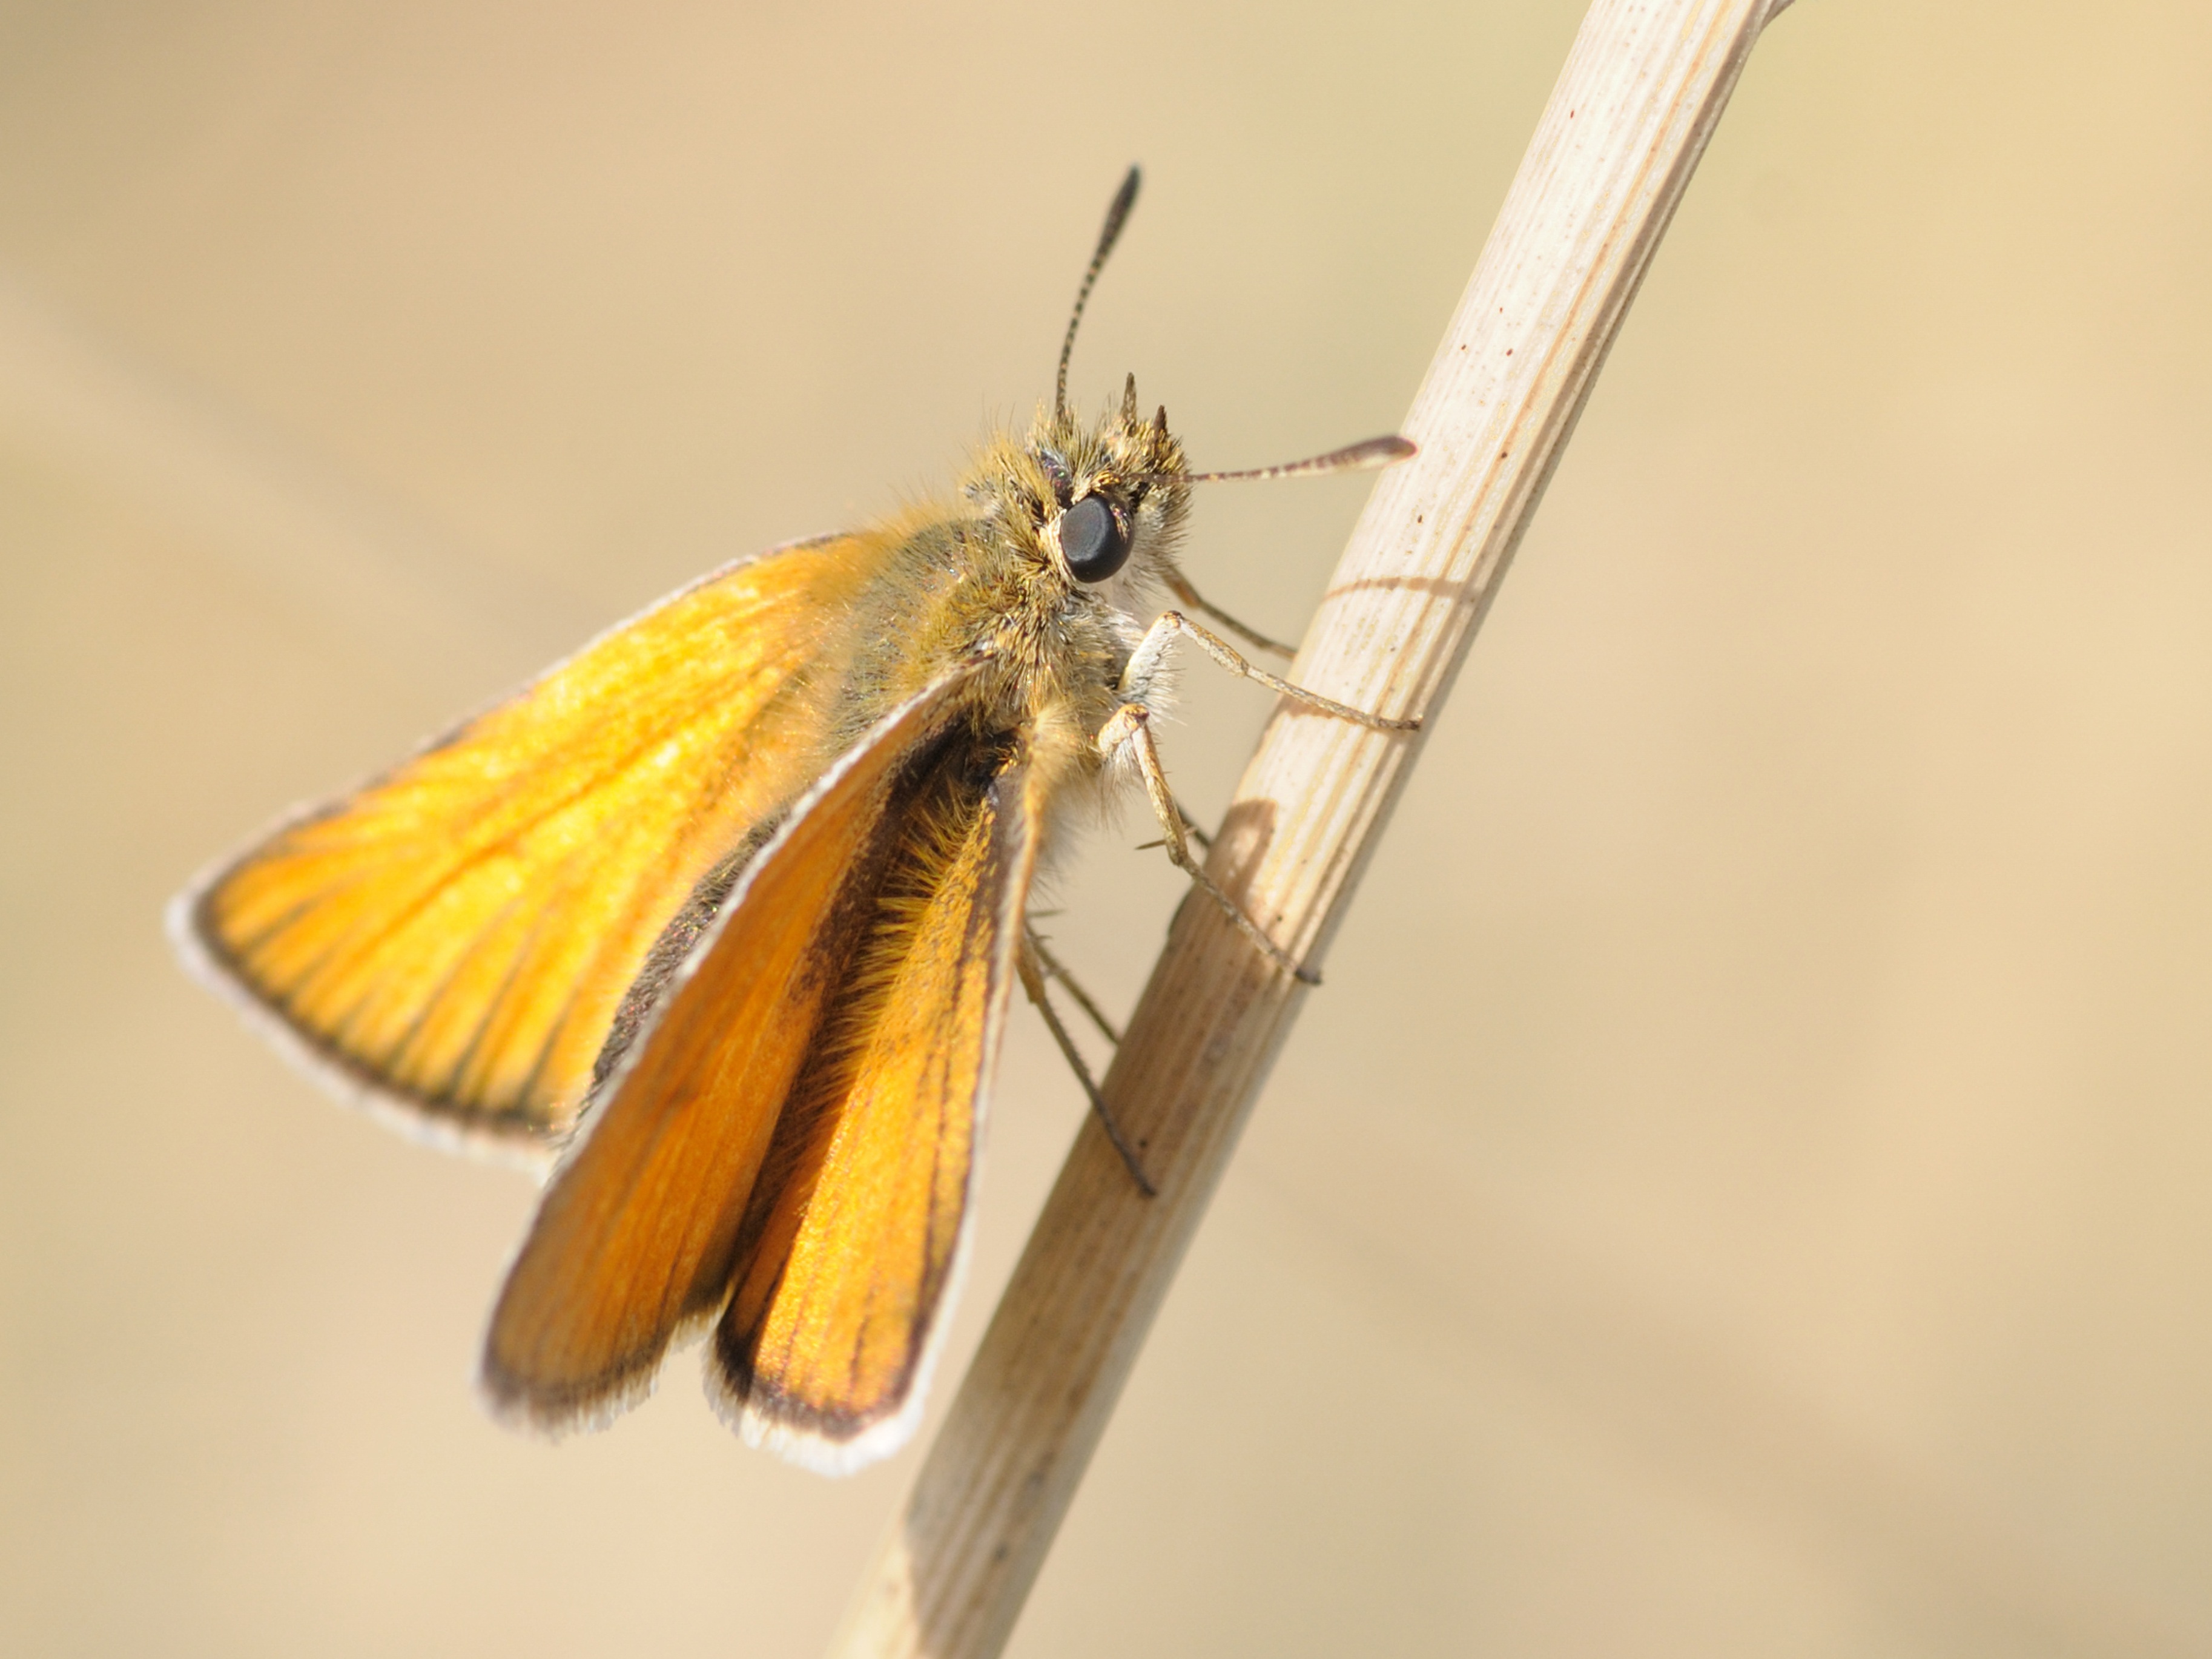
wing, photography, insect, macro, butterfly, yellow, fauna, invertebrate, close up, nectar, macro photography, arthropod, moths and butterflies